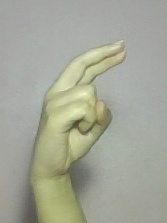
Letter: zay